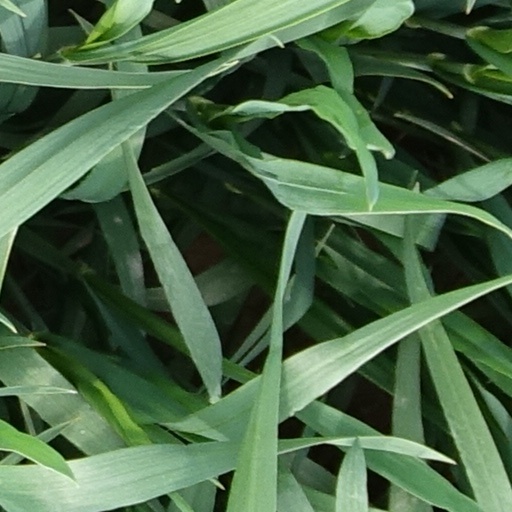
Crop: wheat